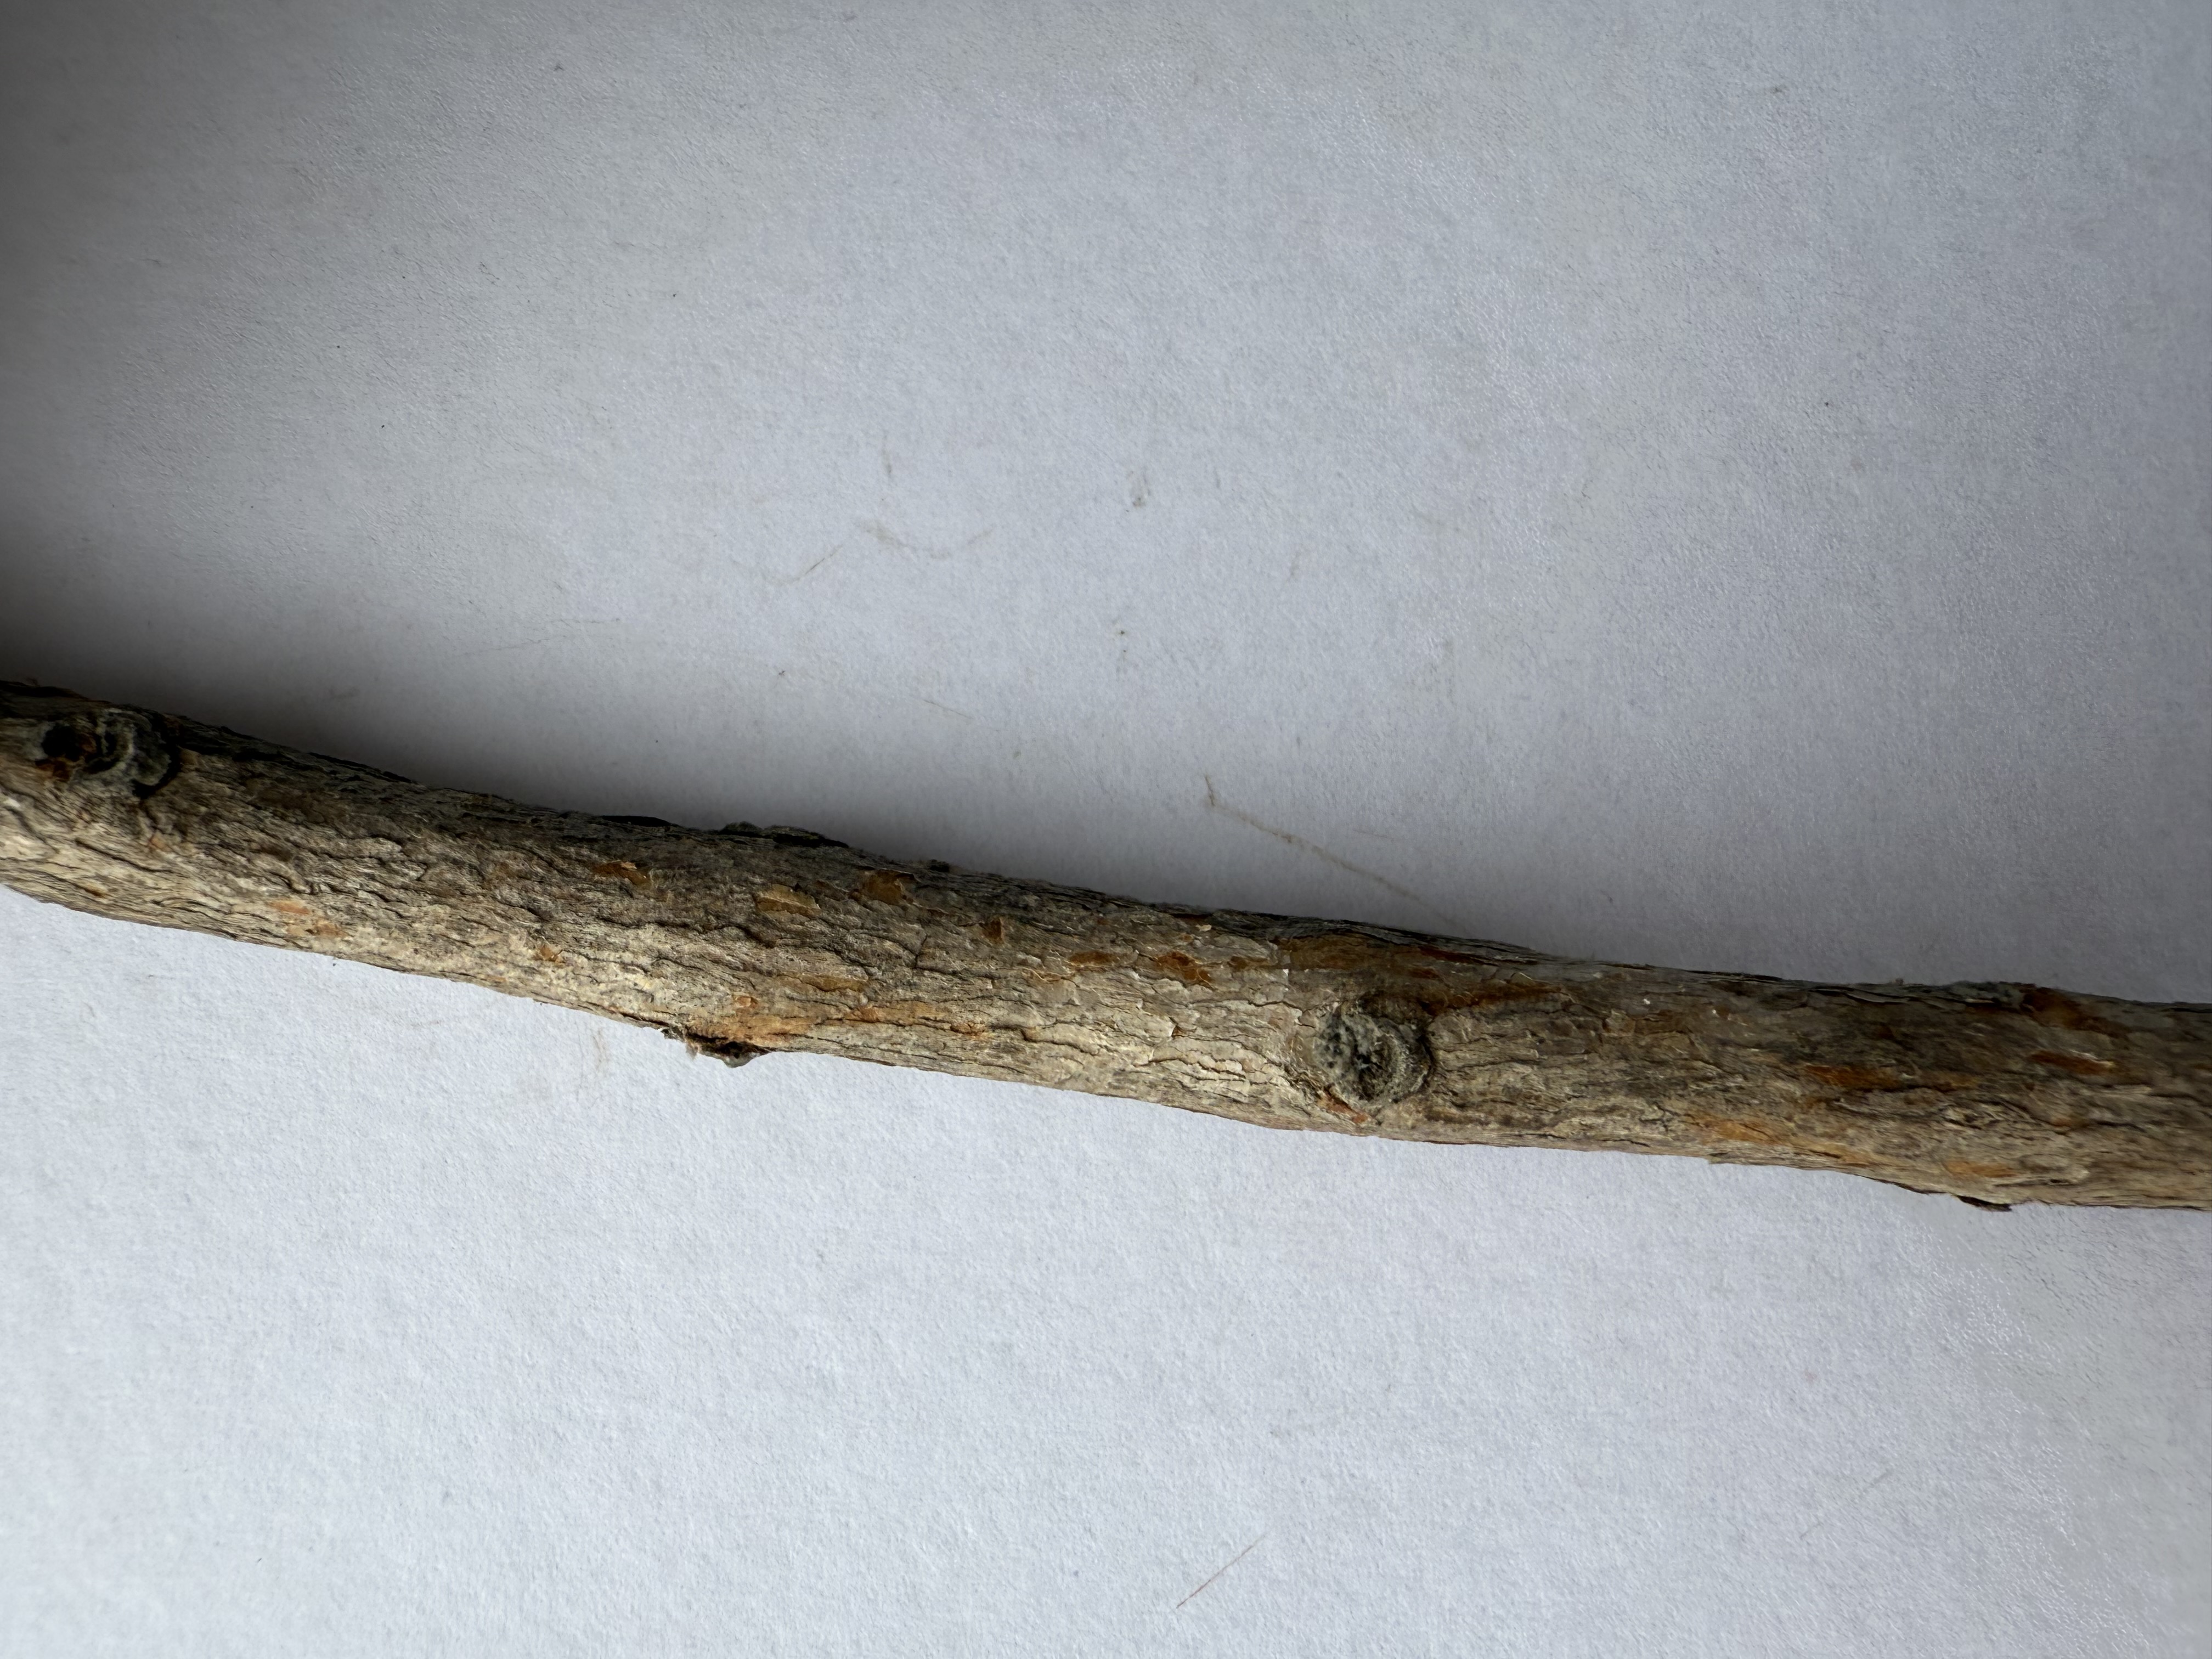
Variety: Feijoa